West Indian manatee

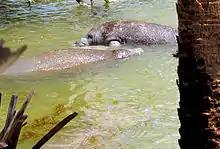
Basking at Haulover Canal, Merritt Island National Wildlife Refuge, Florida

Because manatees evolved in habitats without natural predators, they lack predator avoidance behavior. The large size and low metabolic rates of manatees lends to their capacity for long and deep dives, as well as their relative lack of speed. Manatees are frequently solitary creatures, but they do aggregate at warm-water habitats during the winter and during the formation of breeding herds. In spite of their docile demeanor, due to their large size the West Indian manatee has nearly no natural predators in its native environment. American alligators and American crocodiles have been suspected to on occasion take a manatee. A dying manatee was discovered in Puerto Rico, wounded by a large shark bite thought to be inflicted by either a tiger shark or bull shark. It is projected that large sharks may threaten manatees occasionally but rarely enter the manatee's brackish habitats, whereas marine mammals in more direct coastal oceanic waters are well known to be highly vulnerable to sharks and orcas.